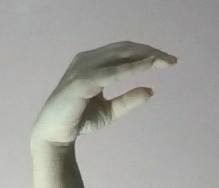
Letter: jeem